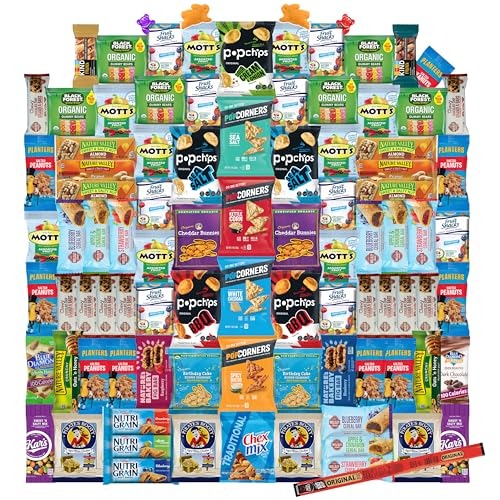
Item Name: Foxy Fane 90-Count Holiday Gift Box - 90 Healthy Snacks & Treats - Perfect Variety Pack for Easter - Great for Family, Friends & Office
Bullet Point 1: Ultimate 90-Count Snack Box for Any Occasion – Packed with 90 individually wrapped healthy snacks and treats from trusted brands, this variety pack offers the perfect mix of sweet, savory, crunchy, and chewy delights.
Bullet Point 2: A Thoughtful Gift for Every Celebration – Ideal for Easter, Christmas, Thanksgiving, Halloween, Valentine’s Day, New Year’s, birthdays, anniversaries, and more! Whether it’s a care package, holiday surprise, or office treat, this snack box is a guaranteed hit for kids, adults, students, and coworkers alike.
Bullet Point 3: Versatile & Convenient – Perfect for road trips, game nights, study sessions, office meetings, movie marathons, and everyday snacking, ensuring you always have something delicious on hand.
Bullet Point 4: Thoughtfully Packaged for a Great Experience – Each snack is carefully arranged for an exciting unboxing experience. Gift wrapping and a personal message option are available at checkout for orders placed through Amazon Prime.
Bullet Point 5: Durable & Secure Packaging – Designed with sturdy corrugated materials to protect your snacks in transit, so they arrive fresh, safe, and ready to enjoy.
Product Description: Foxy Fane 90-Count Holiday Gift Box - 90 Healthy Snacks & Treats - Perfect Variety Pack for Easter - Great for Family, Friends & Office
Value: 90.0
Unit: Count

Price: 69.95